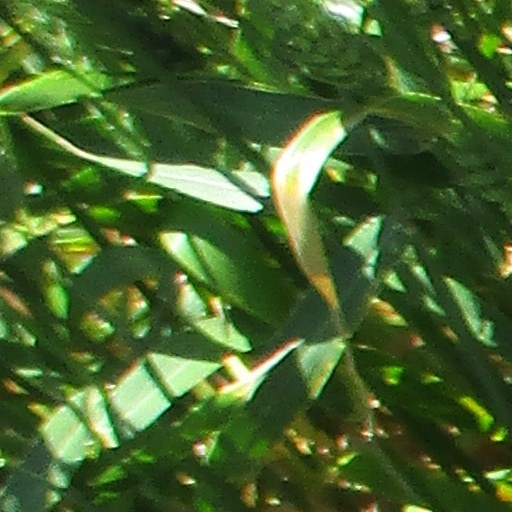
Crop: wheat